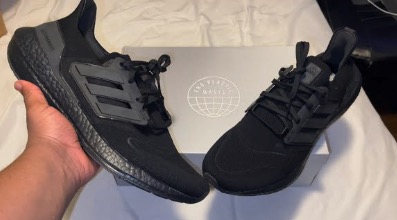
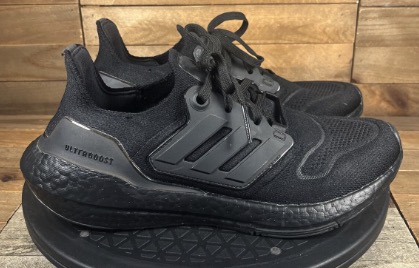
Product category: misc
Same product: yes